George Nelson (footballer)

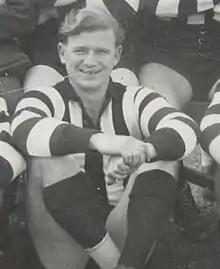
Nelson during his Collingwood career

George Anthony Nelson (26 April 1919 – 9 March 1981) was an Australian rules footballer who played with Collingwood and Richmond in the Victorian Football League (VFL).